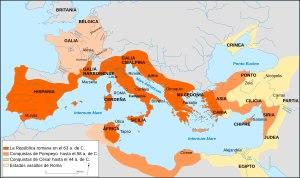
Pompée dit « le Grand », né le 29 septembre de l'an 106 av. J.-C. dans le Picenum et mort le 28 septembre de l'an 48 av. J.-C. à Péluse, en Égypte ptolémaïque, est un général et homme d'État romain.